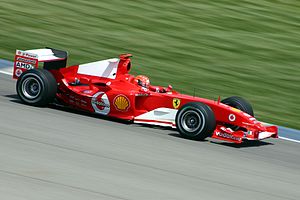
Scuderia Ferrari / Historie / 1997-2005
Michael Schumacher i Indianapolis i 2004
Scuderia Ferrari er en Formel 1-konstruktør, og er den ældste konstruktør i Formel 1. Teamet er styret af den italienske bilproducent Ferrari og opnåede stor succes med kørere som Alberto Ascari, Juan Manuel Fangio, Niki Lauda, Jody Scheckter, Michael Schumacher og Kimi Räikkönen.